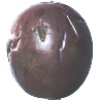
Label: Passion Fruit 1